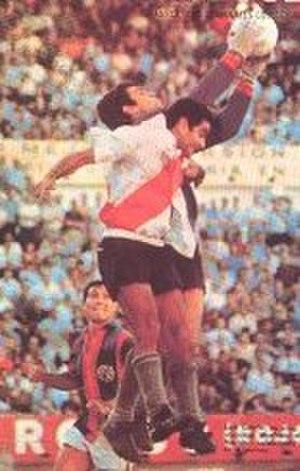
Luis Alberto Cubilla Almeida, né le 28 mars 1940 à Paysandú et mort le 3 mars 2013 à Asuncion, est un footballeur uruguayen devenu par la suite entraîneur.